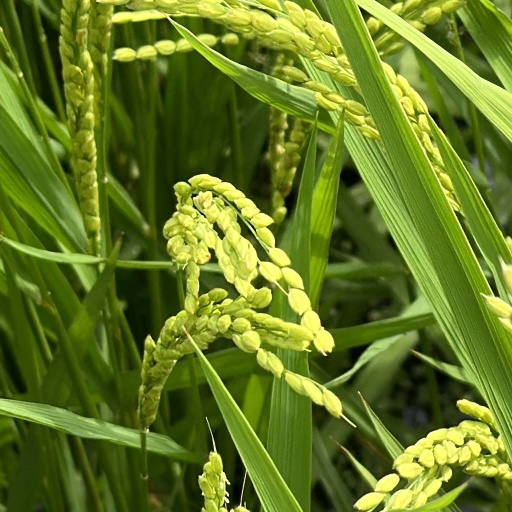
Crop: rice